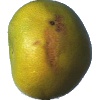
Label: pomelo_sweetie